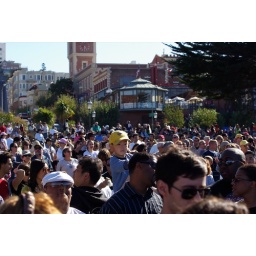
Kid in the yellow hat